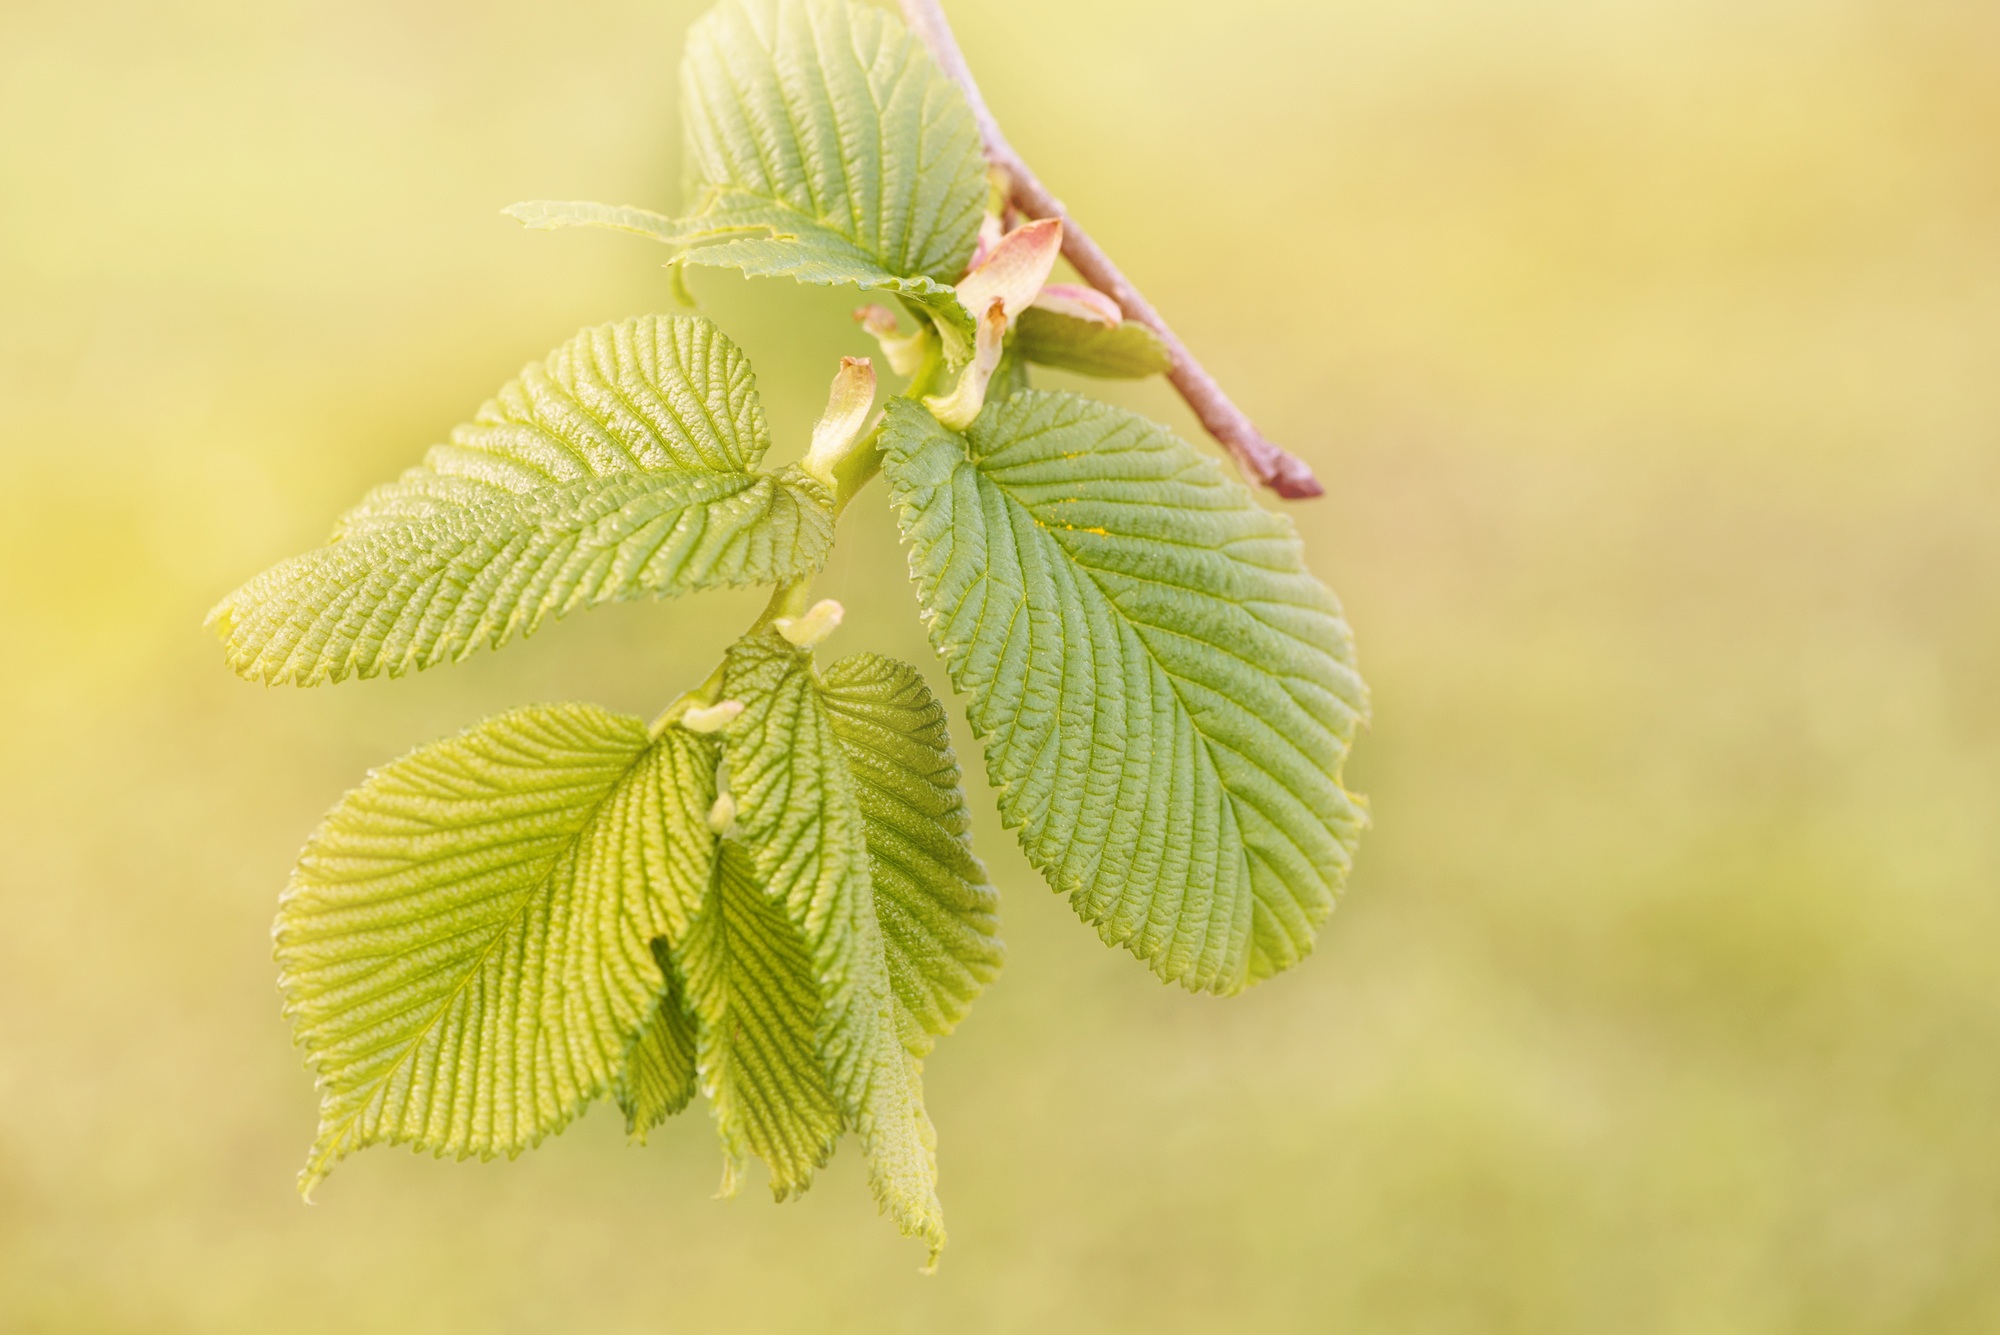
tree, nature, branch, plant, leaf, flower, spring, green, botany, close, flora, close up, leaves, engine, macro photography, flowering plant, hanging elm, plant stem, woody plant, land plant